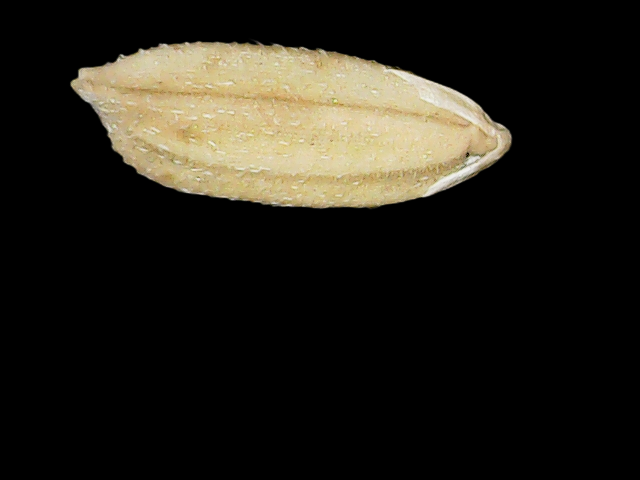
Rice variety: Bd33